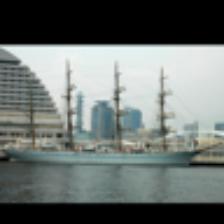
Label: NonHuman